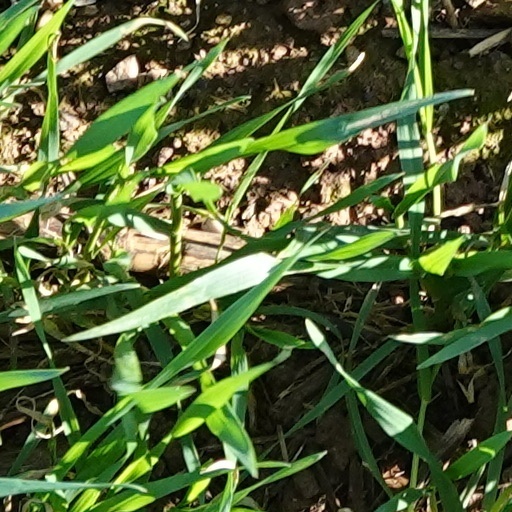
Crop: wheat